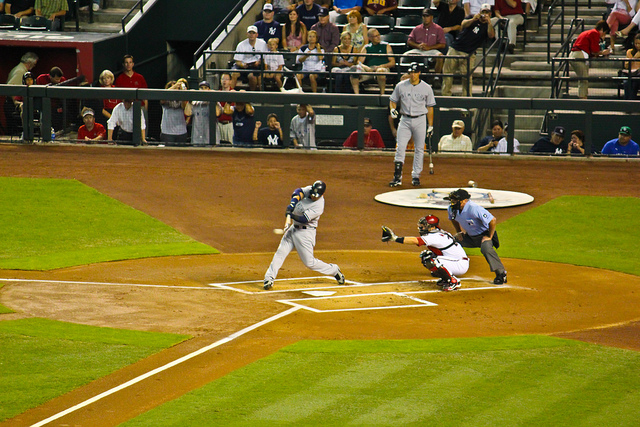
một cầu thủ bóng chày đang cầm gậy thi đấu trên sân